Adaa Khan

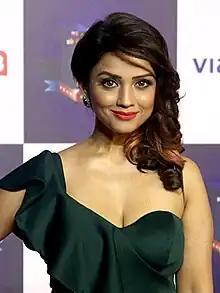
Khan in 2018

In 2015, Khan's breakthrough came when she played the role of Shesha, a shape-shifting serpent in "Naagin". In 2016, she reprised her role of Shesha in "Naagin 2". In 2018, she played the lead role of Sitara in the supernatural series "".